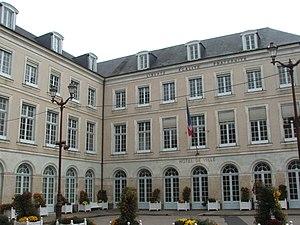
La mairie du Mans place Saint-Pierre
La place Saint-Pierre est une place qui se situe au Mans.